Righting Wrongs

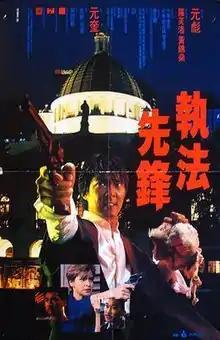
Original film poster

Righting Wrongs is a 1986 Hong Kong action film produced and directed by Corey Yuen, and also produced by and starring Yuen Biao, both of whom also serve as the film's action directors. The film also co-stars Cynthia Rothrock, Melvin Wong, Wu Ma, Roy Chiao and director Yuen himself. "Righting Wrongs" is one of Yuen Biao's better known films that he made without film industry compatriots Sammo Hung and Jackie Chan.